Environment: real
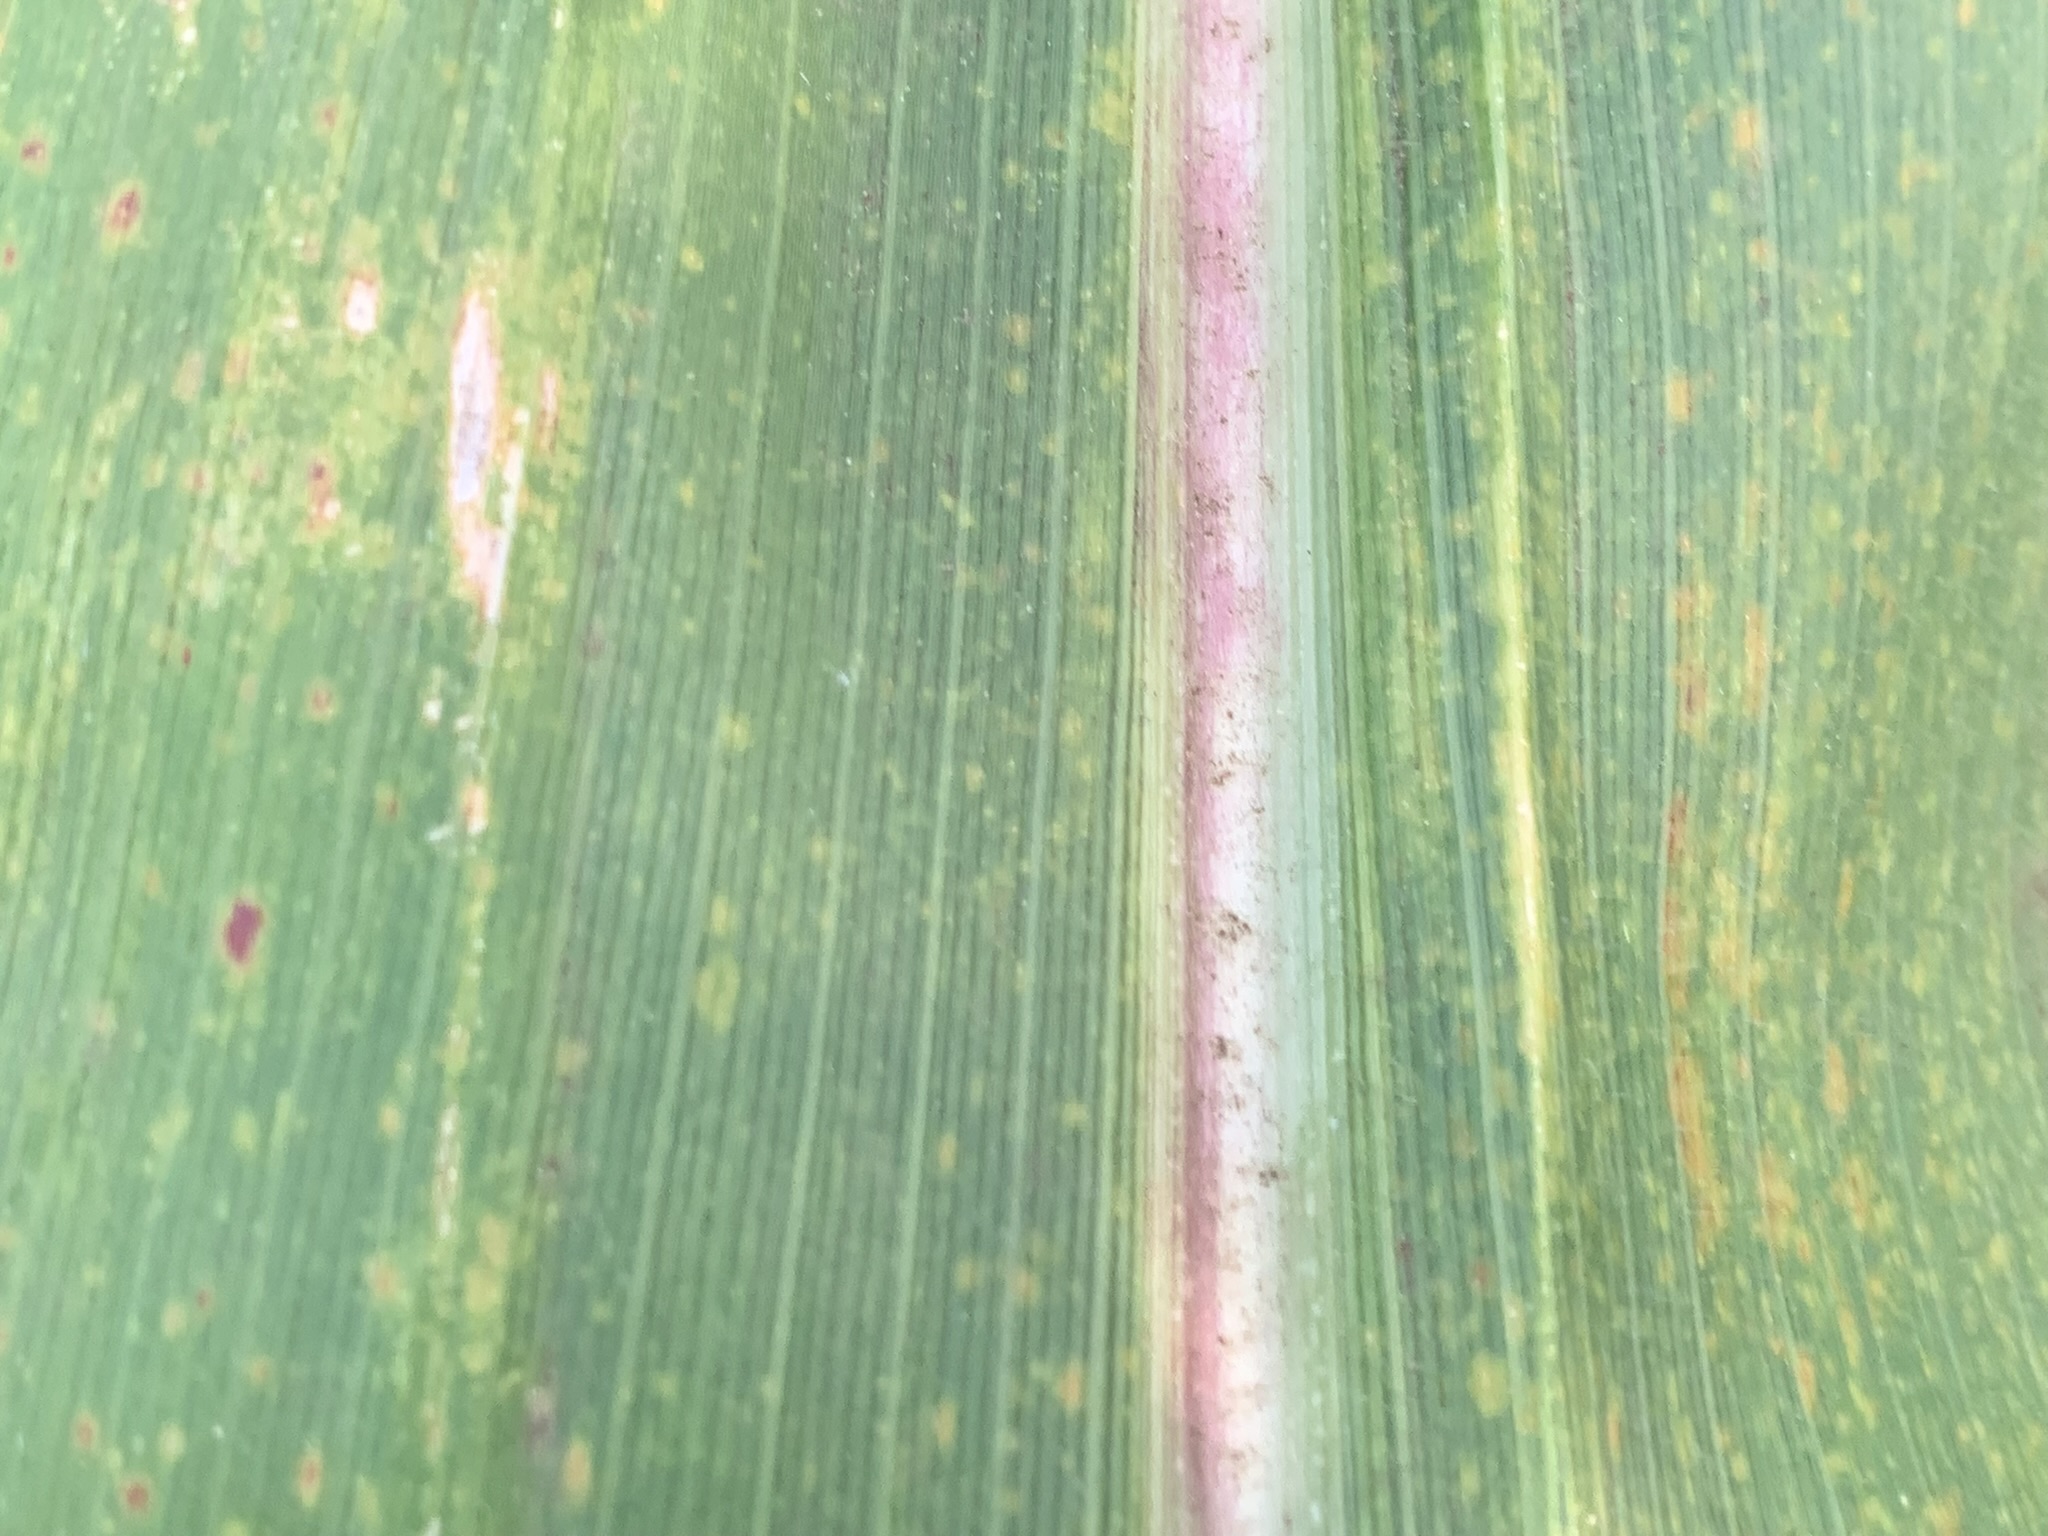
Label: lethal_necrosis